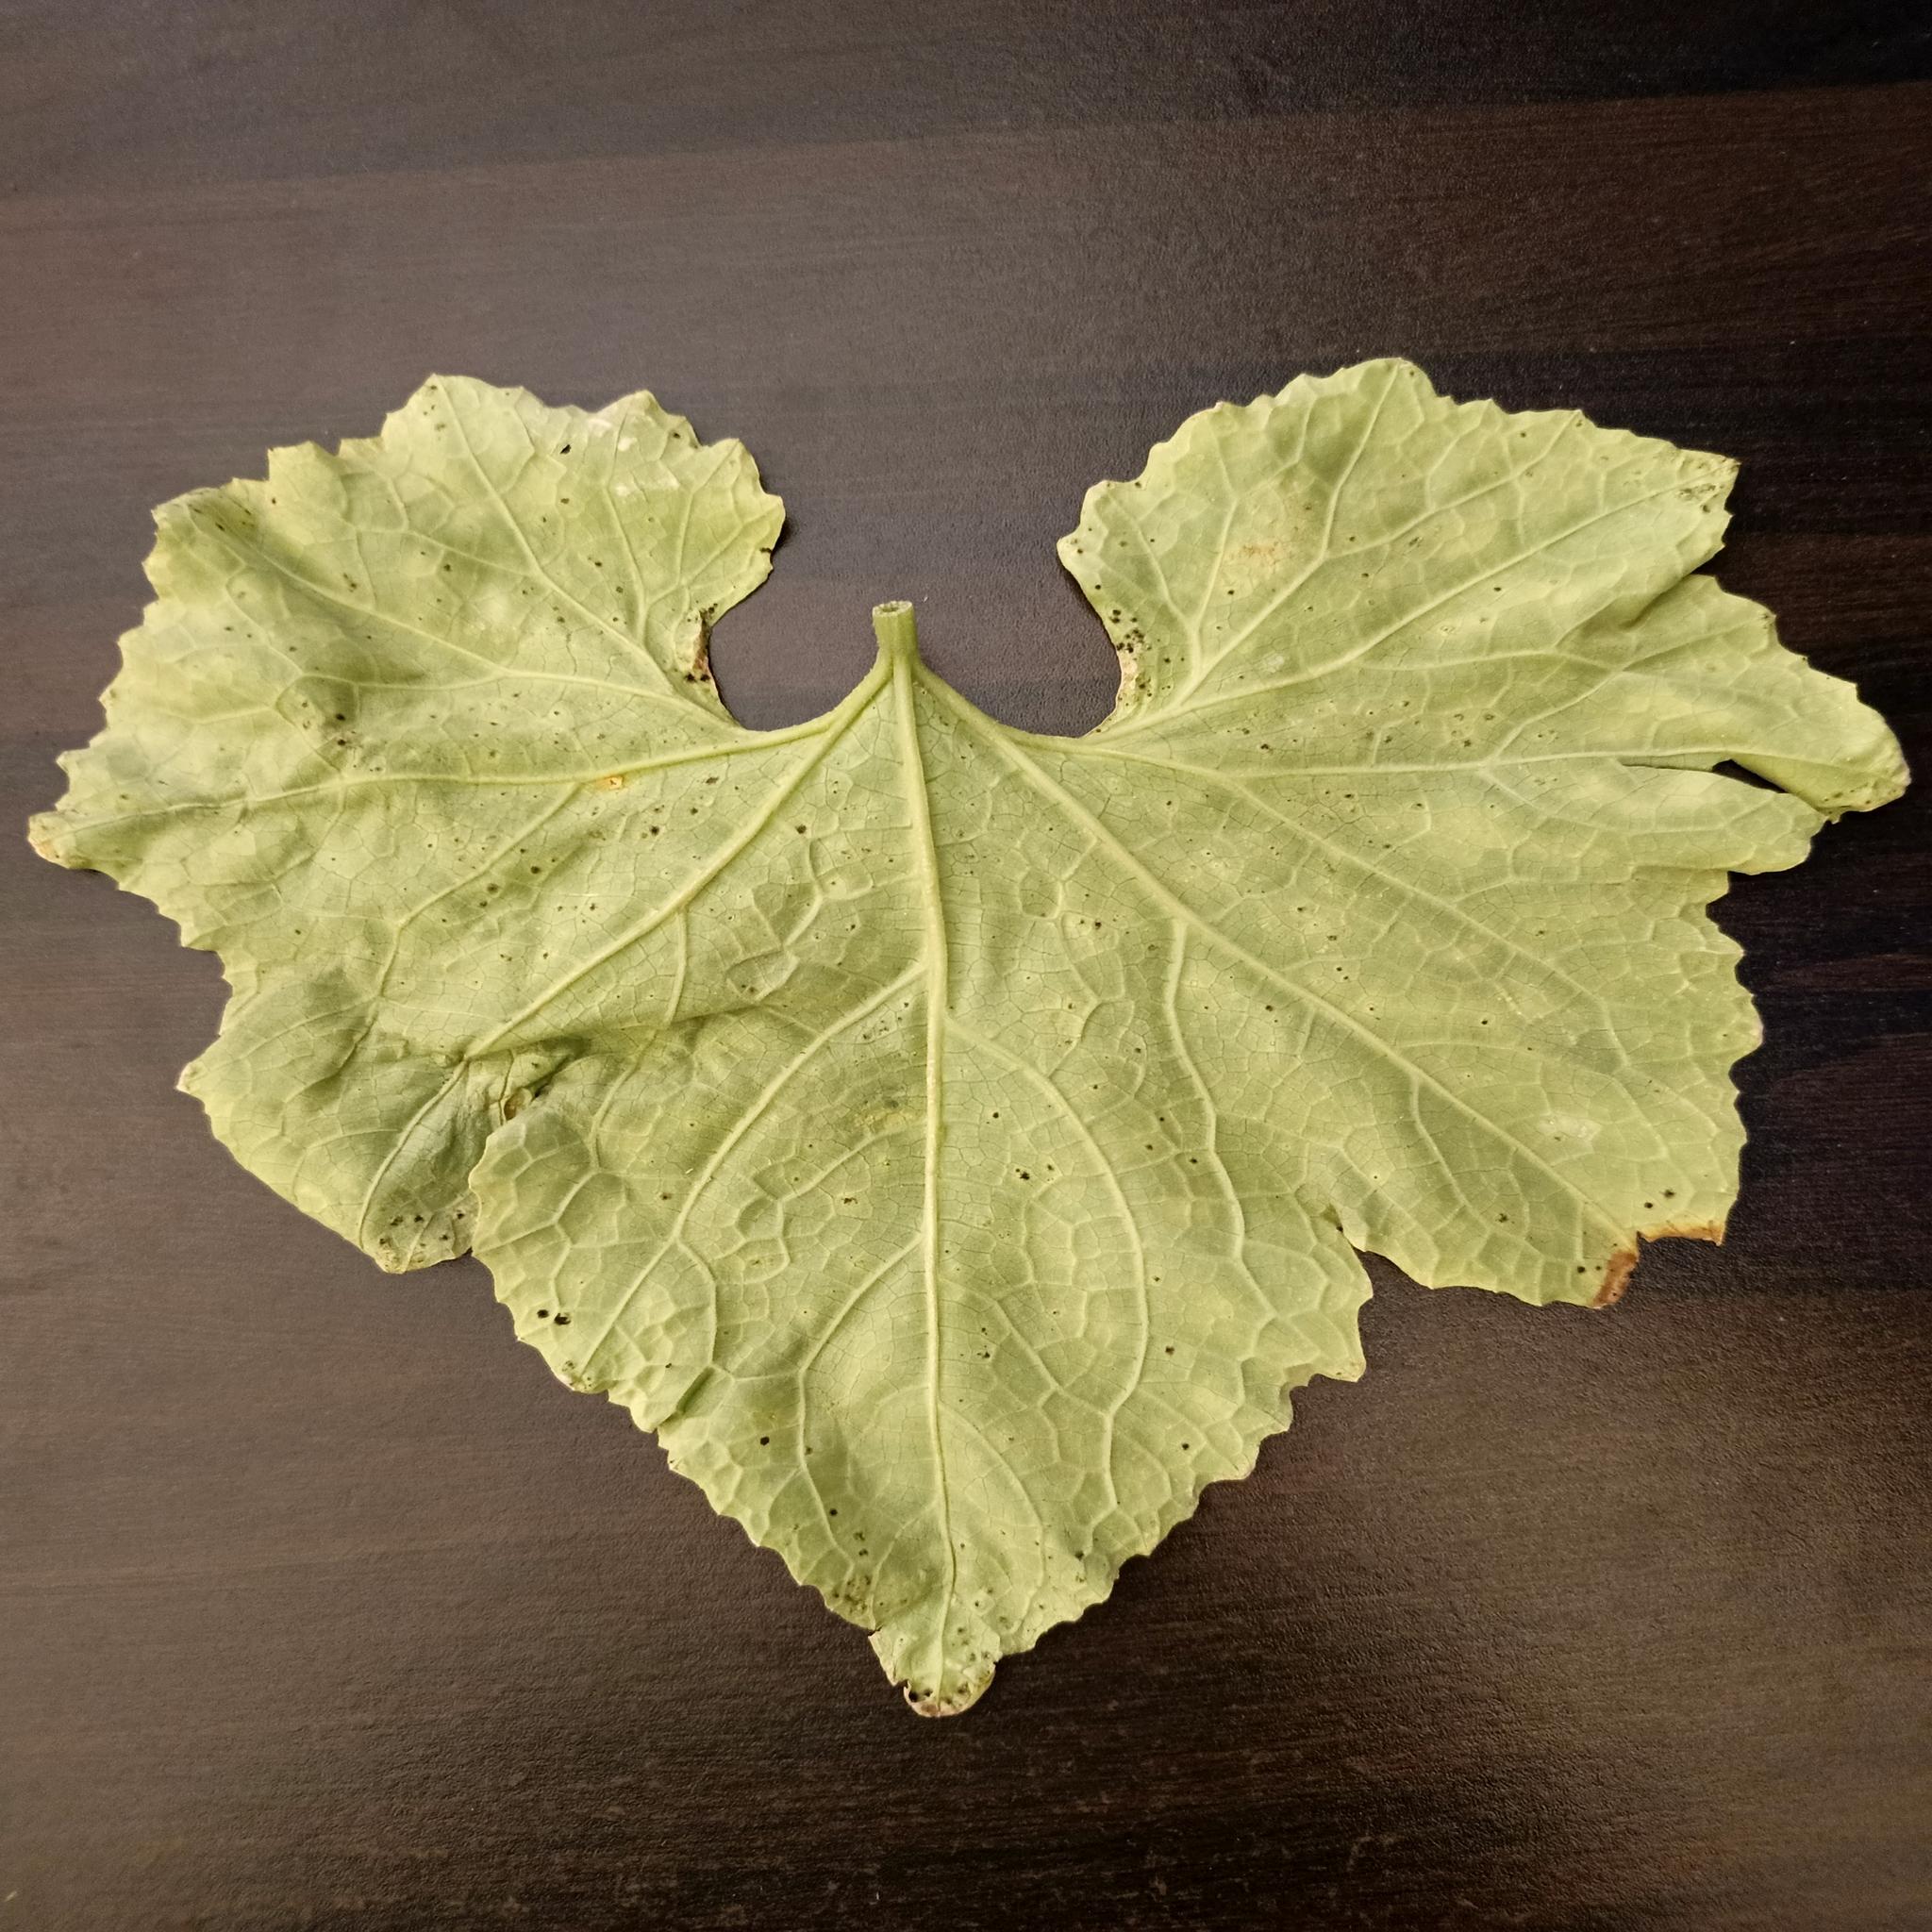
Label: Leaf curl